Bryndwr

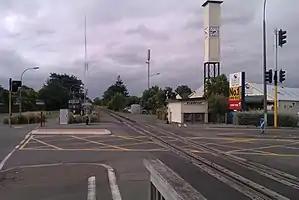

Bryndwr is a suburb in the north-west of Christchurch, New Zealand.